Gjin Bua Shpata

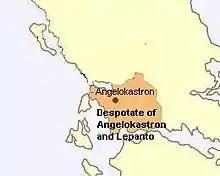
Possessions of Shpata.

The Despot of Ioannina, Thomas Preljubović, had betrothed his daughter to Losha's son in 1370, satisfying the Albanians and ending the conflict between them. In 1374, however, Pjetër Losha died of the plague in Arta, after which Shpata took the city. At this time he was not bound by agreement to Thomas, and so he laid siege to Ioannina and ravaged the countryside by defeating the forces of Preljubović. Thomas brought peace when he betrothed his sister Helena to Shpata the following year. Attacks on Ioannina continued, however, by the Malakasioi, who didn't succeed